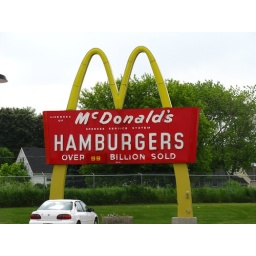
This classic McDonald's golden arches sign is sitting in the parking lot behind a modern McDonald's restaurant.